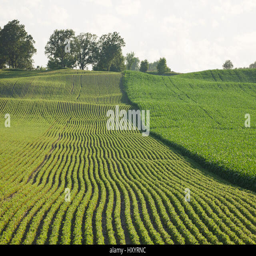
fields of corn and soybeans next to each other in late afternoon sunlight